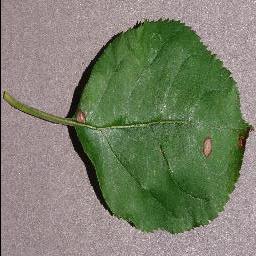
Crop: apple
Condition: black_rot